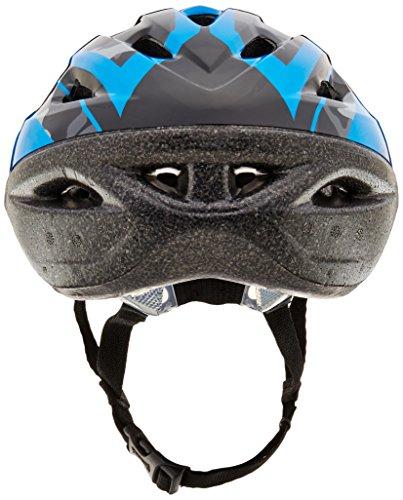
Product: Bell Rally Child Helmet
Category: Sports & Outdoors | Outdoor Recreation | Cycling | Kids' Bikes & Accessories | Kids' Helmets
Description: Recommended for children age 5-8, but will fit most heads measuring 52-56 cm.
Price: $19.96
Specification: Product Dimensions:         7 x 10 x 14 inches ; 10.2 ounces    |Shipping Weight: 10.4 ounces (View shipping rates and policies)|Domestic Shipping: Item can be shipped within U.S.|International Shipping: This item can be shipped to select countries outside of the U.S.  Learn More|ASIN: B00TS3FMXK|Item model number: 7063277|    #8    in Kids' Bike Helmets